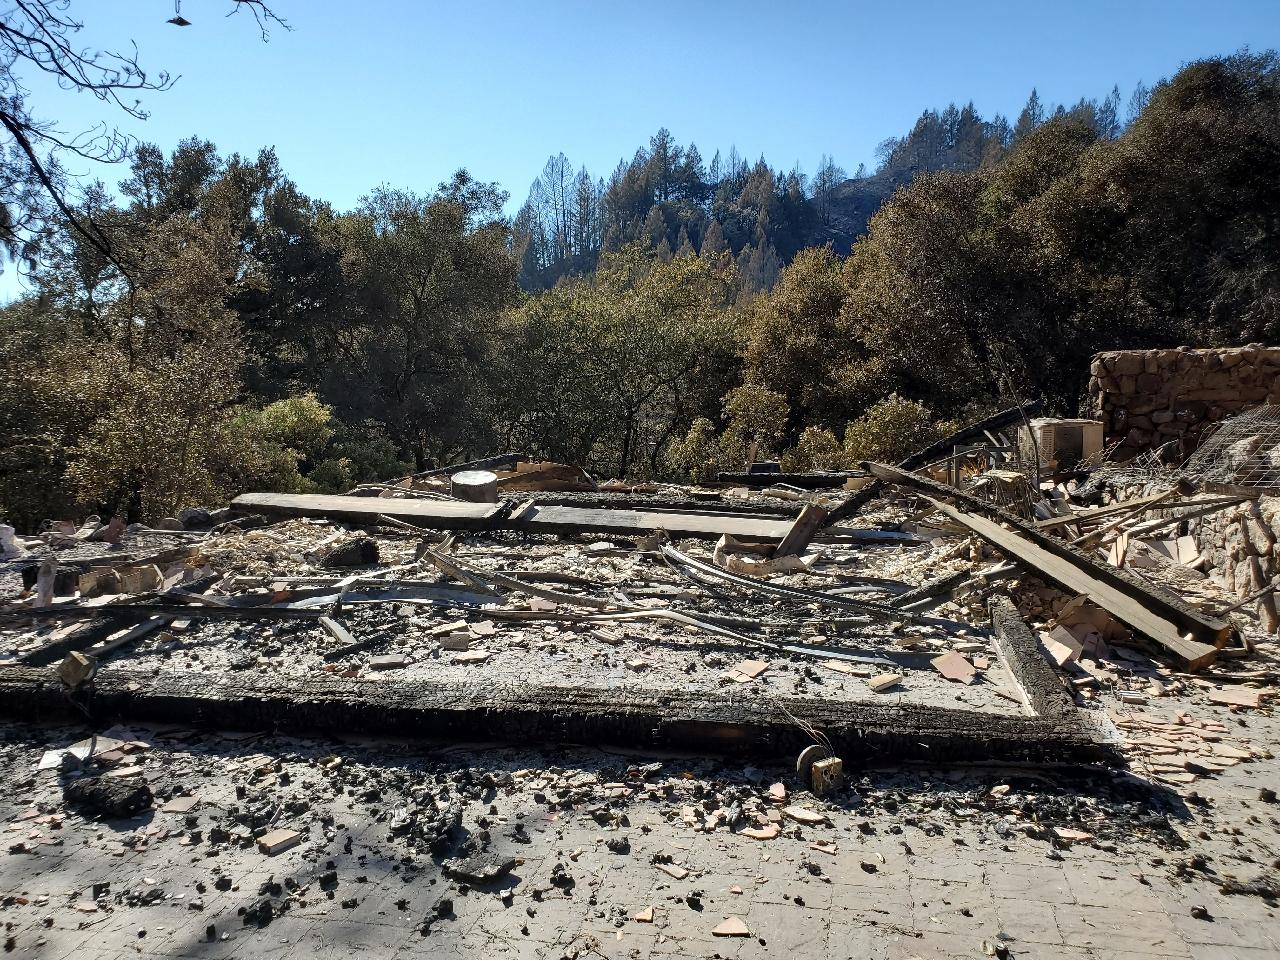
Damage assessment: destroyed